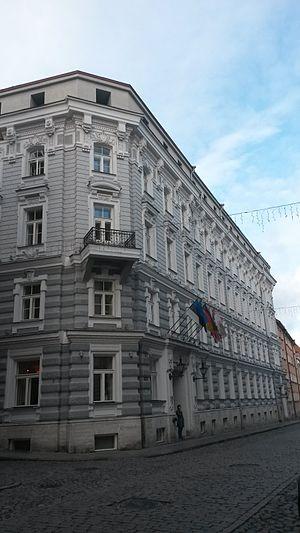
La rue russe est une rue de l'arrondissement de Kesklinn à Tallinn en Estonie.